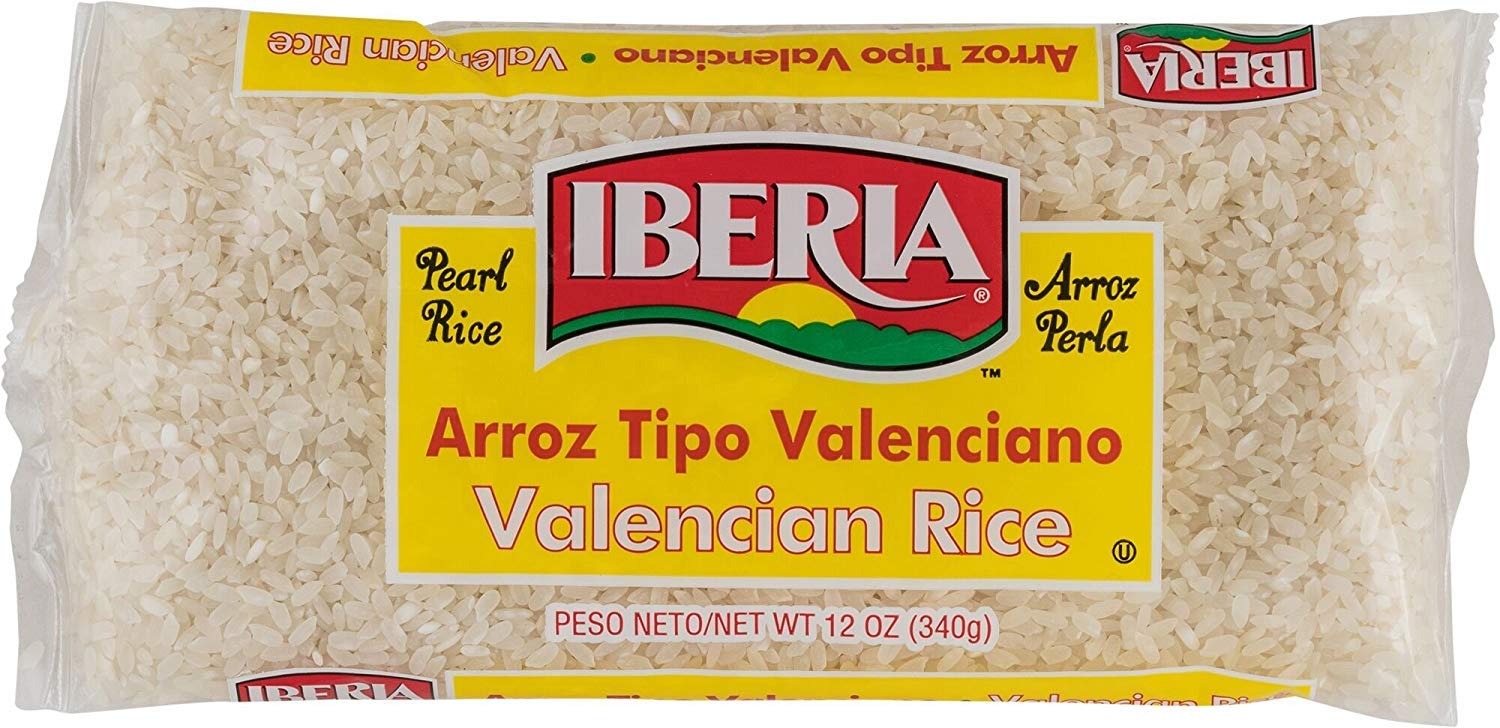
Item Name: Iberia Valencia Rice
Bullet Point: Spanish Style rice used for many common Hispanic dishes.
Product Description: Iberia Valencia Rice true Paella rice from the valencia region of Spain. This hard, short grain rice produces a very tender melting texture when cooked giving the paella its unique quality.
Value: 12.0
Unit: Fl Oz

Price: 1.48